Baba Gurmukh Singh

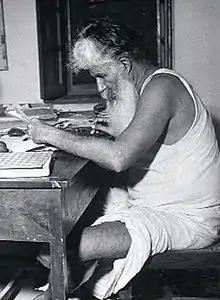
Baba Gurmukh Singh (Ghadar Party) photographed in 1946

Baba Gurmukh Singh (1888 – 13 March 1977) was a Ghadr revolutionary and a Sikh leader.